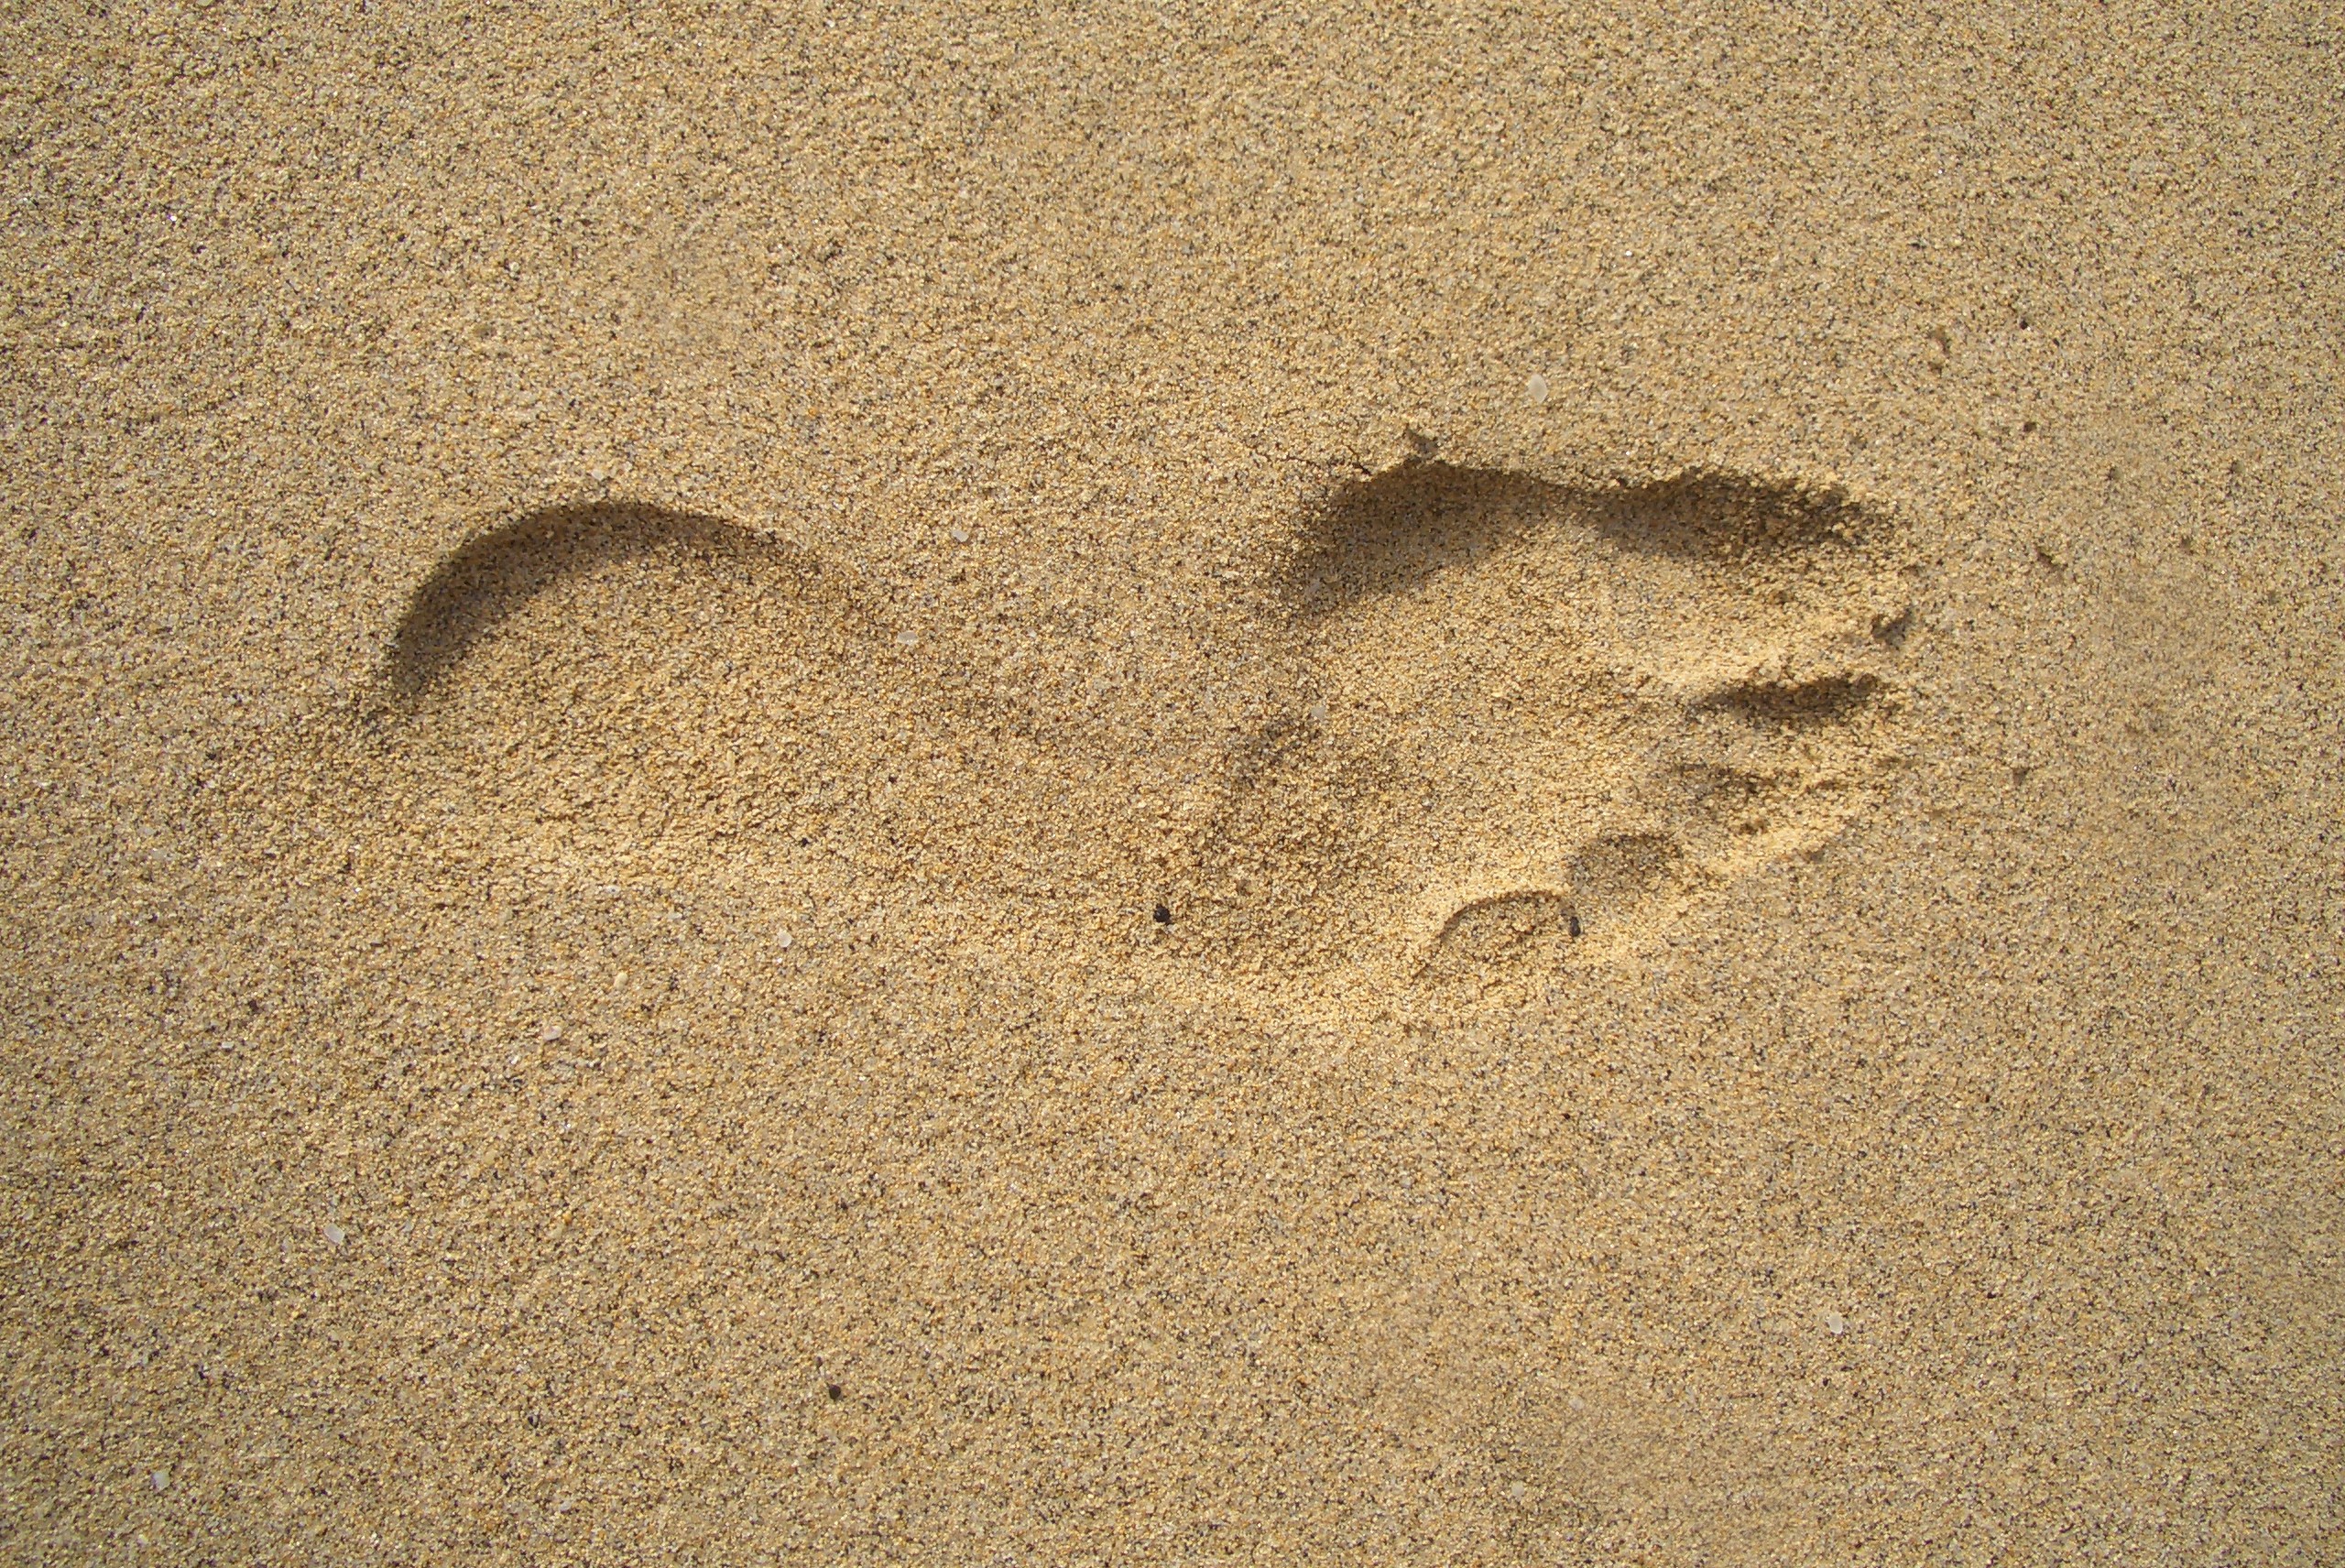
sand, texture, footprint, soil, material, tracks in the sand, cool image, geology, cool photo, footprints in the sand, ecoregion